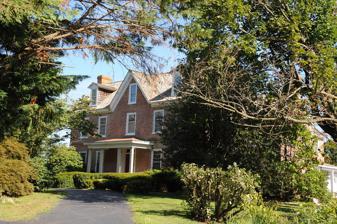
Building: Somerville (Kenton, Delaware)
Country: United States of America
Year built: 1798
Historic house in Delaware, United States United States historic place Somerville U.S. National Register of Historic Places Show map of Delaware Show map of the United States Location 1073 7 Hickories Road , Kenton, Delaware Coordinates 39°13′18″N 75°38′45″W / 39.221536°N 75.645967°W / 39.221536; -75.645967 Area 25 acres (10 ha) Built c. 1798 ( 1798 ) , c. 1806 NRHP reference No. 74000599 Added to NRHP December 31, 1974 Somerville is a historic home located near Kenton , Kent County, Delaware .  It is a two-story, five-bay, brick structure with a Victorian cross-gable roof and portico . The rear wing was the original dwelling, built about 1798.  This section was expanded about 1806.  Also on the property is a contributing brick barn.  It was the home of Delaware statesman Nicholas Ridgely . It was listed on the National Register of Historic Places in 1974. References